Chantal Biya

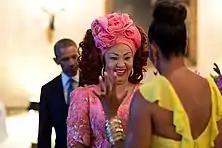
Chantal Biya with Michelle Obama in 2014

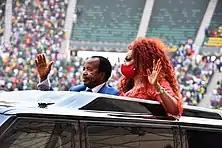
Paul and Chantal Biya aboard the presidential vehicle at Stadium Olembé, 2022

She has twin sons Franck and Patrick Hertz (born 1987) with her first husband. With Paul Biya, she has two children: Paul Jr. and Brenda Biya.